Sleeping with the Enemy (novel)

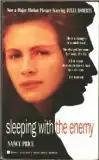
First edition cover

Sleeping with the Enemy is a novel written by Nancy Price and published in 1987. It served as the basis for the 1991 film "Sleeping with the Enemy", starring Julia Roberts and Patrick Bergin, which was remade a number of times.